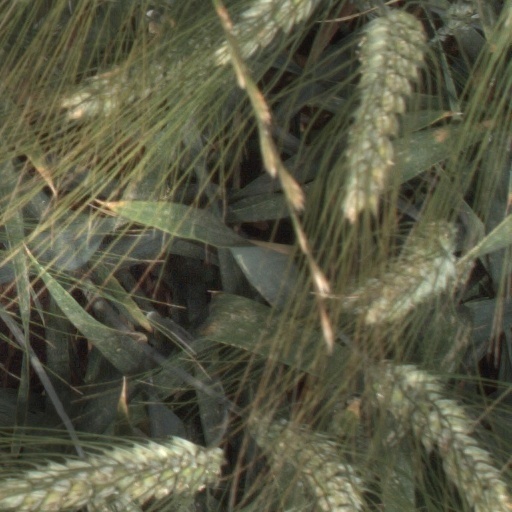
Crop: wheat